History of the Canton of Aargau

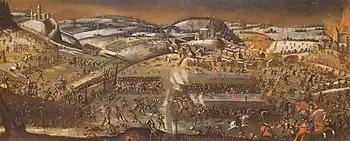
First battle of Villmergen

The "Freie Ämter" constituted a common lordship and comprised the former Habsburg administrative districts of Meienberg, Muri and Richensee, as well as the north-eastern part of the district of Lenzburg. The six ruling places of Glarus, Lucerne, Schwyz, Unterwalden, Zug and Zurich alternated in occupying the influential office of bailiff for two years. The bailiff did not have a fixed residence; rather, they only appeared three times a year to deal with serious court cases and collect taxes. From 1532 (one year after the victory of the Catholic towns in the Second Kappel War), Uri also appointed bailiffs. The Kelleramt south-east of Bremgarten was conquered by Zurich, which, however, only took over the high jurisdiction, while the lower jurisdiction remained in the possession of the town of Bremgarten.